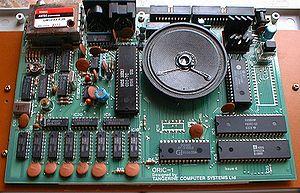
L'Oric 1 est le premier micro-ordinateur de la marque Oric, conçu et produit par la société Tangerine Computer Systems. Il est le premier micro-ordinateur a avoir pénétré massivement les foyers des particuliers en France et au Royaume-Uni, et sera élu ordinateur de l'année en 1983.